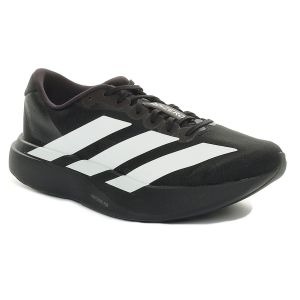
Adidas Scarpa da Running Uomo  Adizero Evo SL Nero Bianco   Sconto 10%
Prezzo: 135,00 €